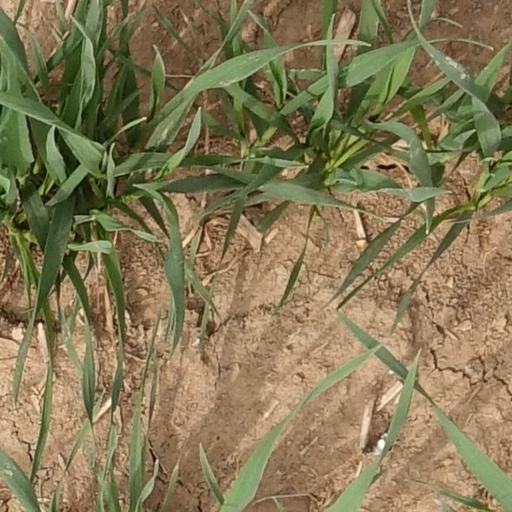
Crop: wheat